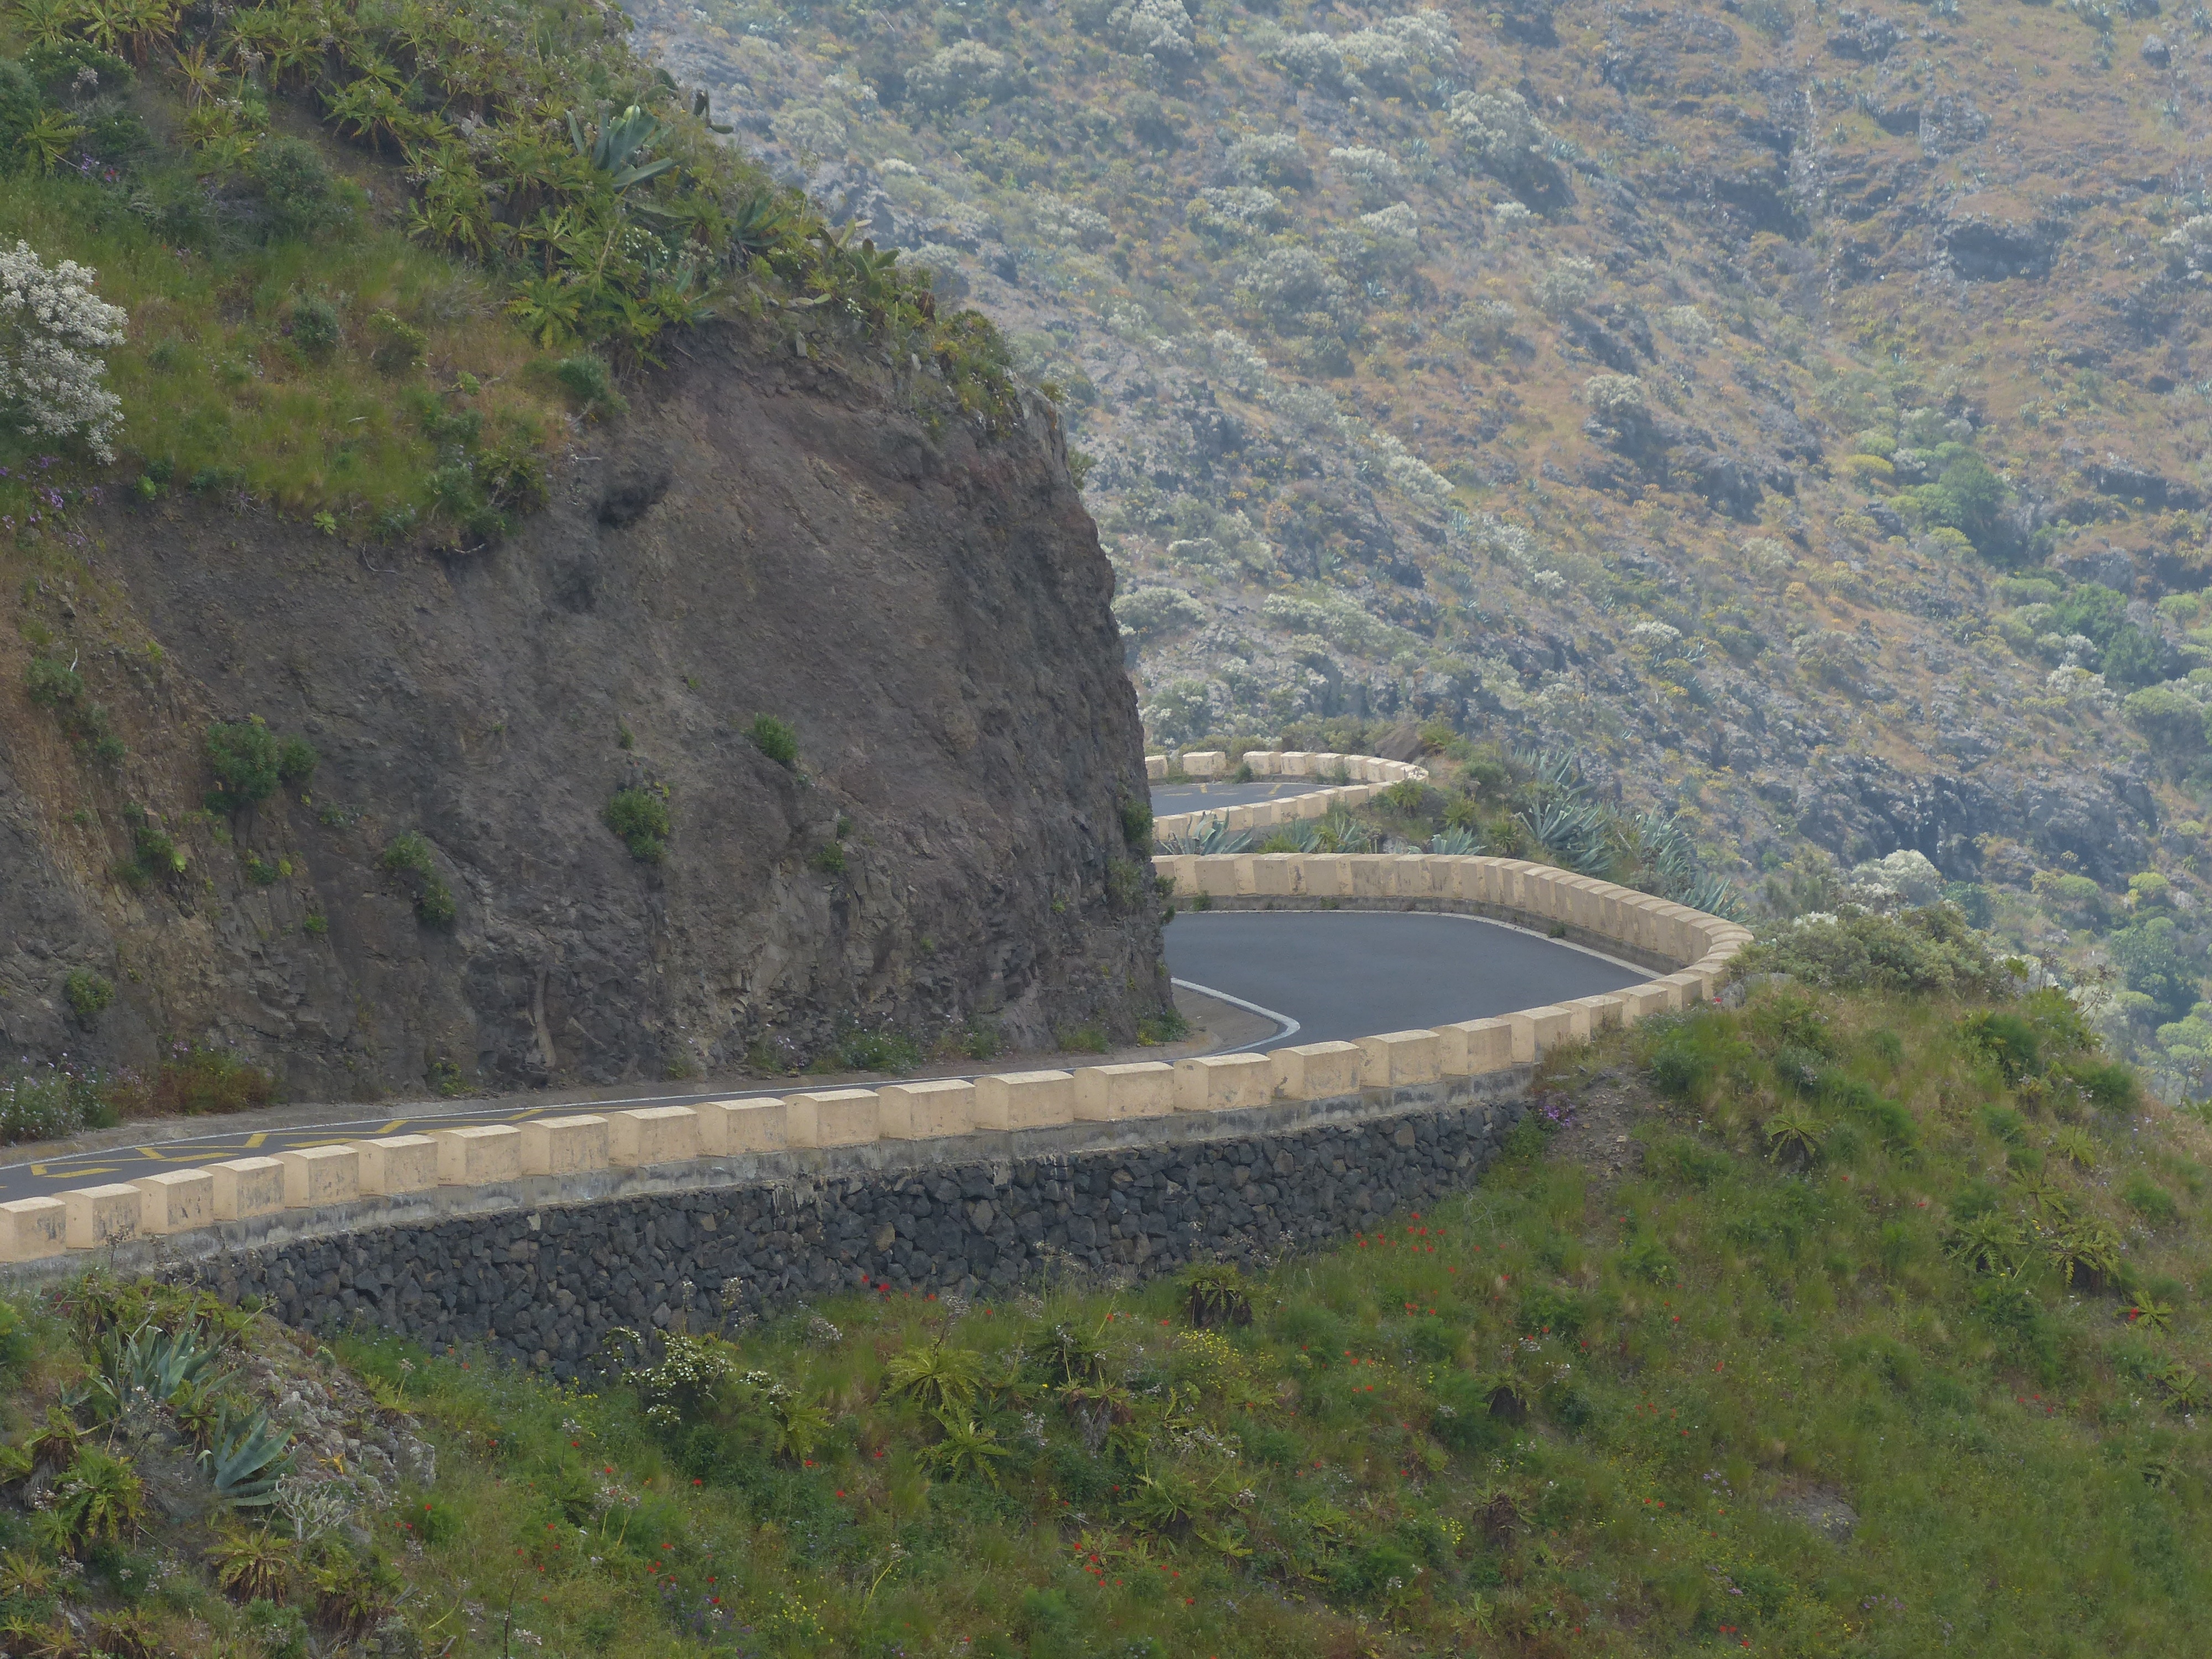
coast, road, bridge, hill, highway, river, asphalt, cliff, steep, dam, reservoir, terrain, waterway, mountain road, mountains, infrastructure, curves, tenerife, loch, limit, canary islands, eng, paved, aerial photography, mountain pass, pass road, geological phenomenon, nonbuilding structure, teno mountains